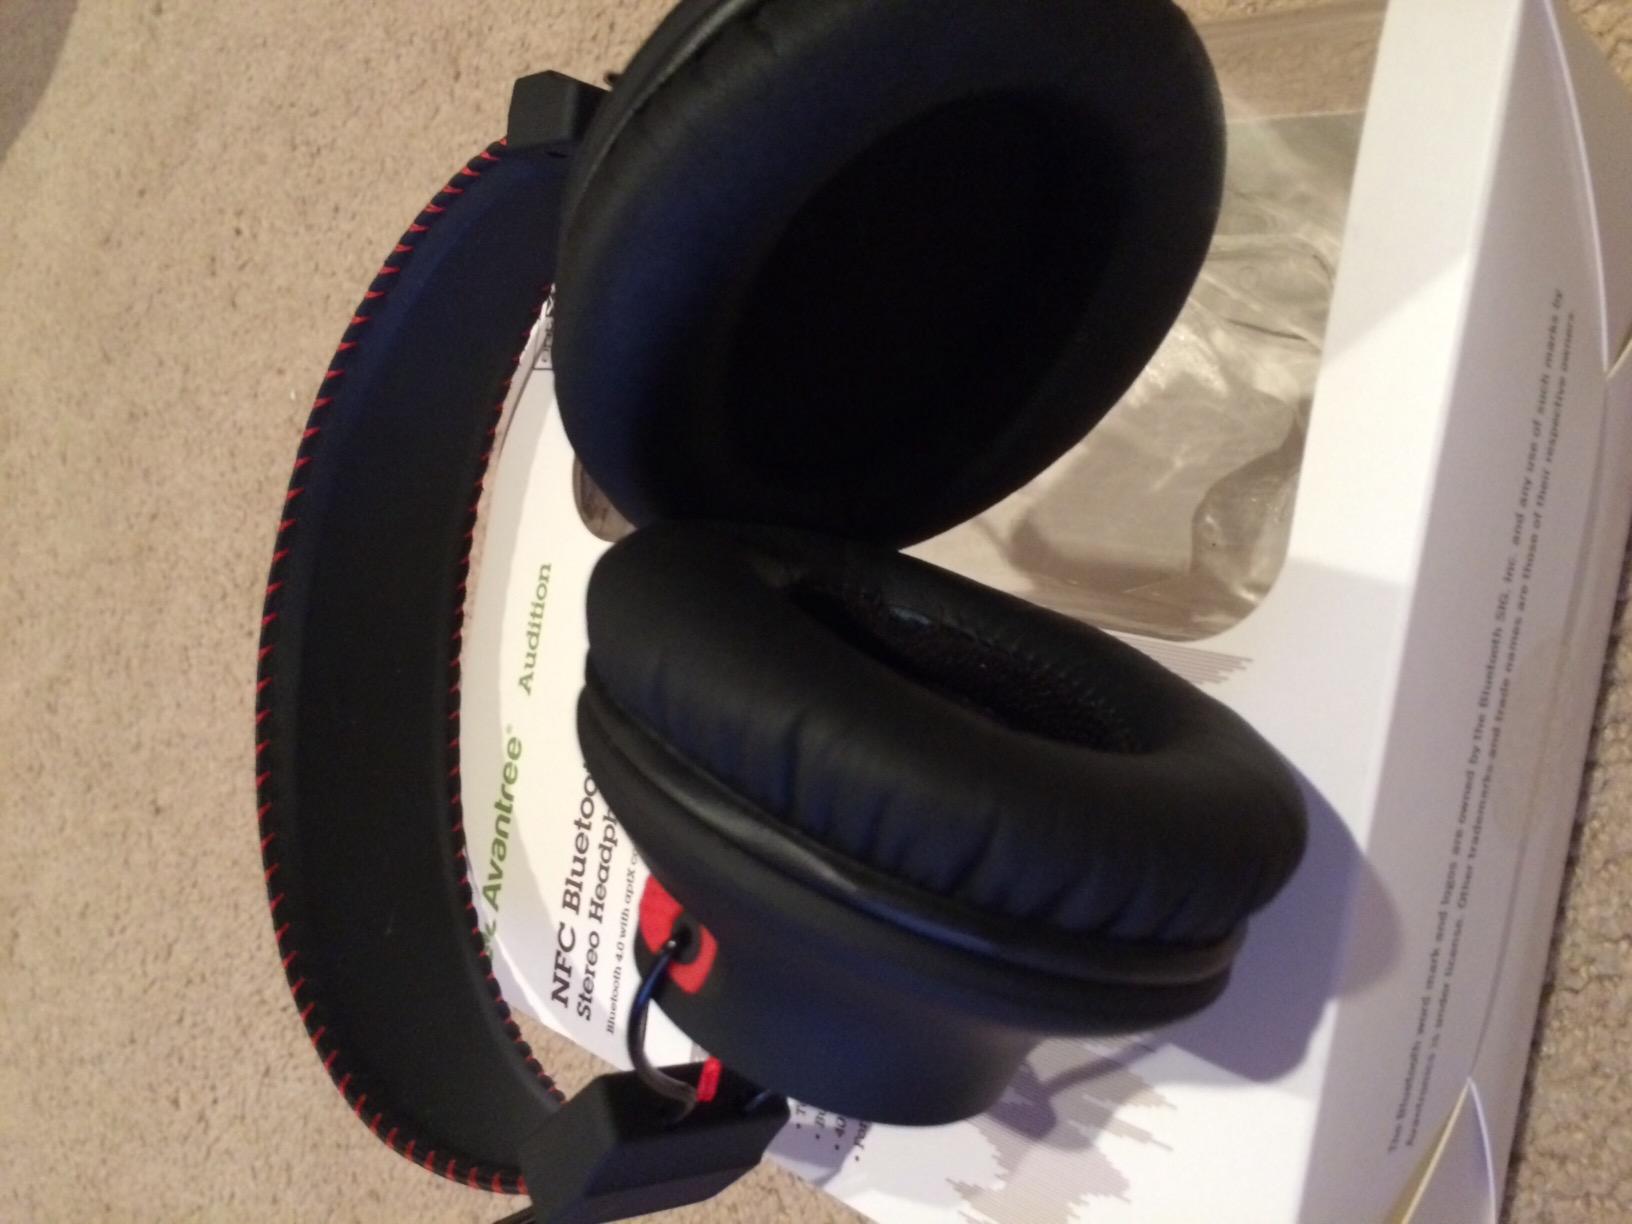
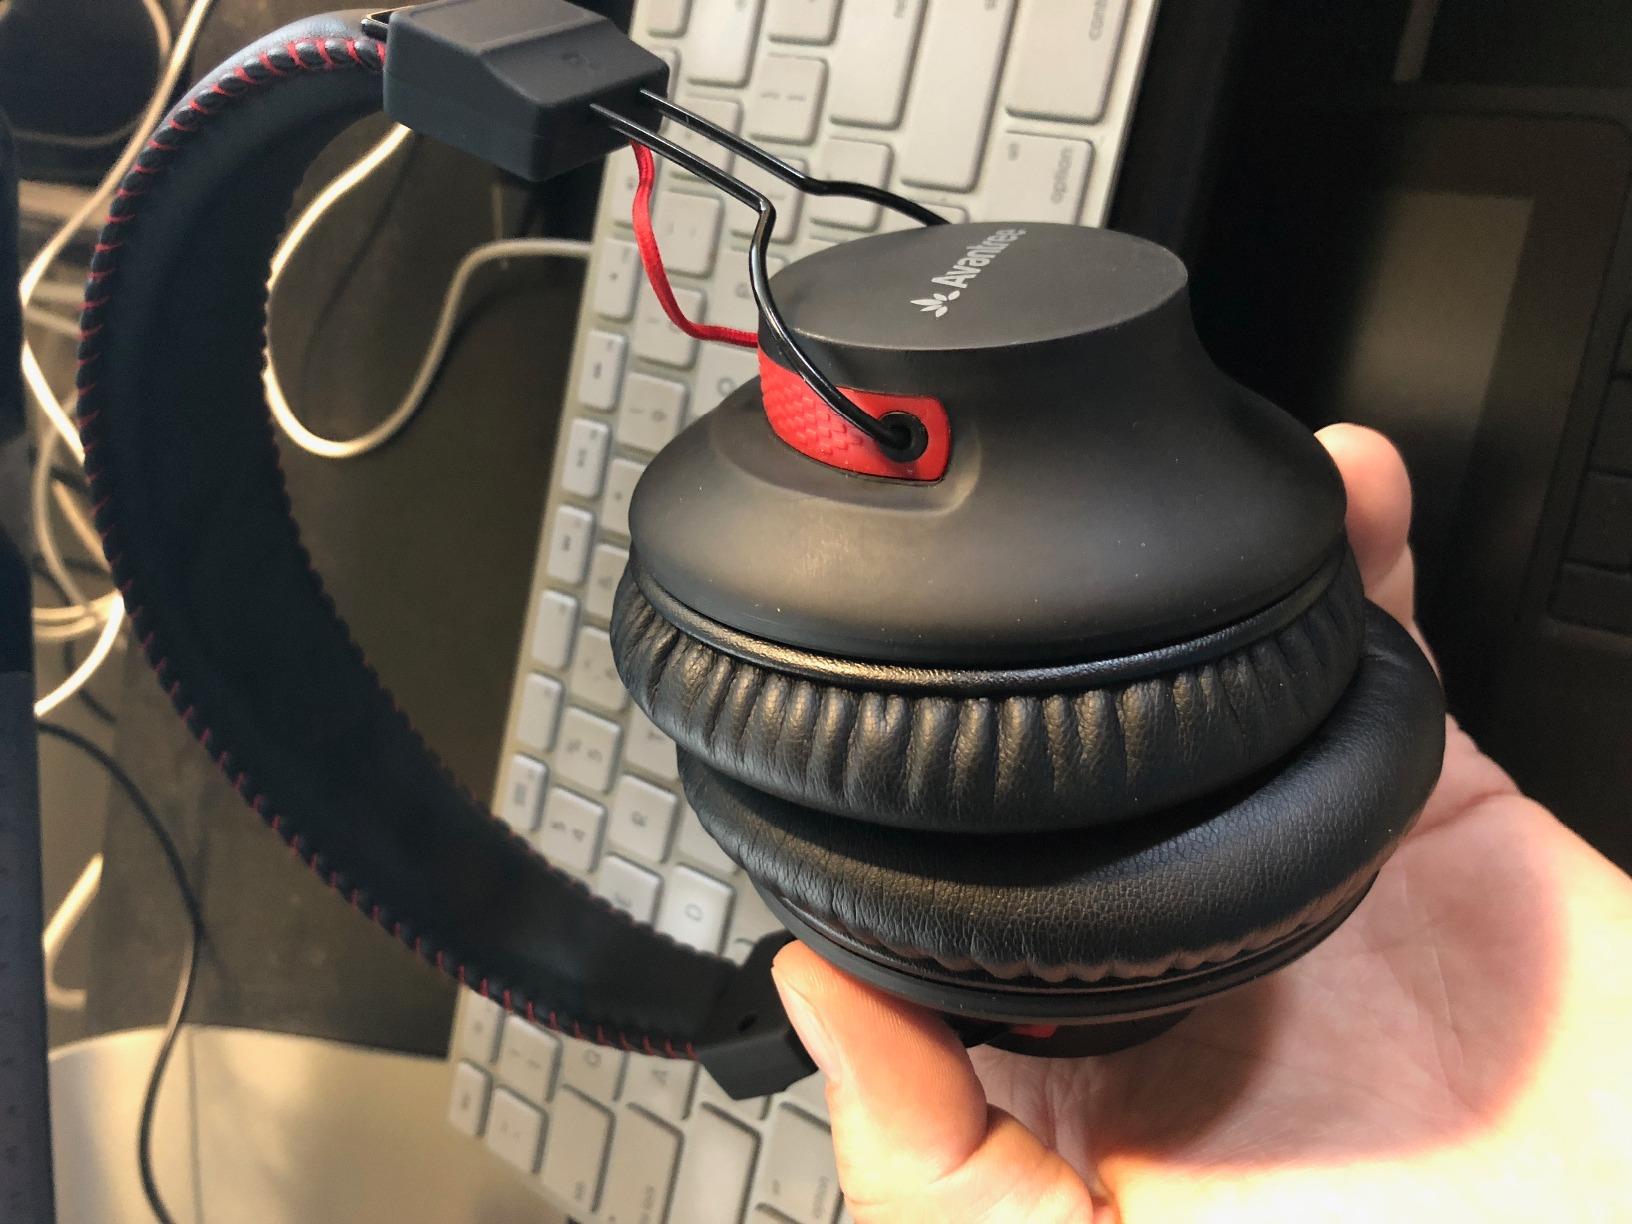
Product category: headphones
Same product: yes